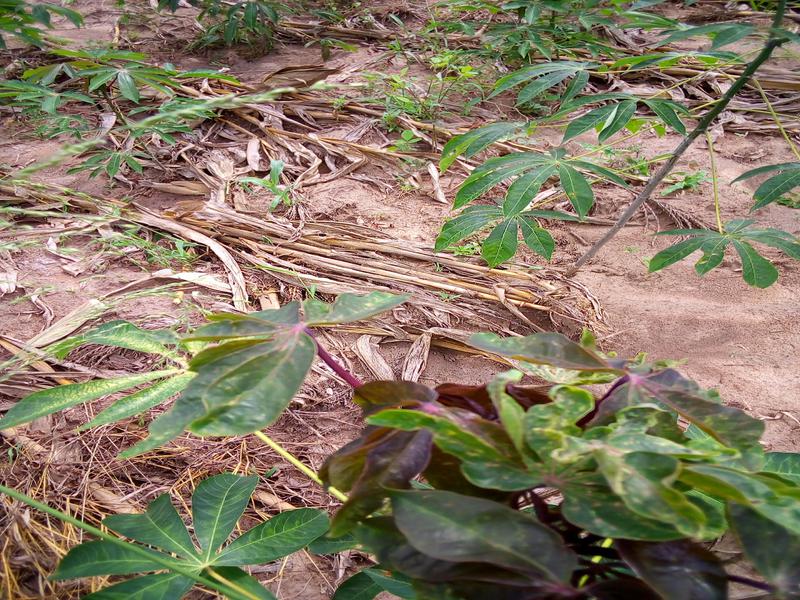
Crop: cassava
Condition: mosaic_disease